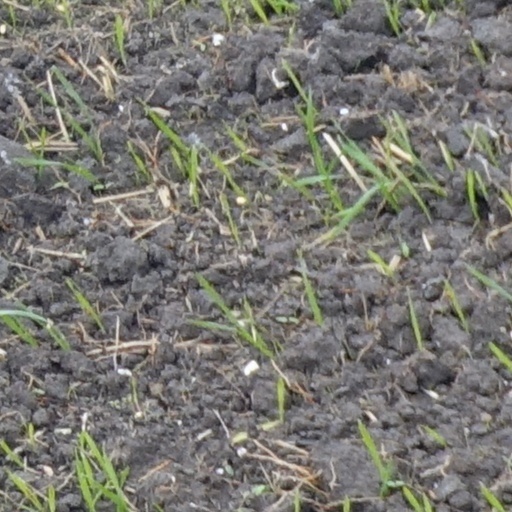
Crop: wheat